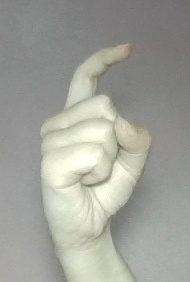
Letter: ra